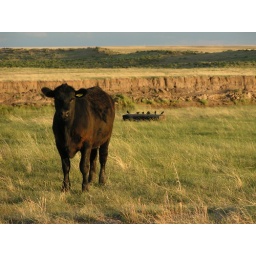
I like this pic because the little birds in the background were all hanging out on the railroad tie.